RetroN

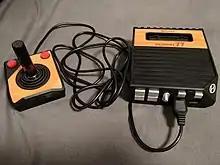
A RetroN 77 with controller

In 2017, Hyperkin announced the RetroN 77, a clone of the Atari 2600 video game console utilizing software emulation. Unlike recent clones in the Atari Flashback series, the RetroN 77 plays original cartridges as opposed to containing pre-installed games. The console was expected to launch during the 2017 holiday season. The RetroN 77 comes with four pack in homebrew games; Astronomer, Baby, Muncher 77 and Nexion 3D.